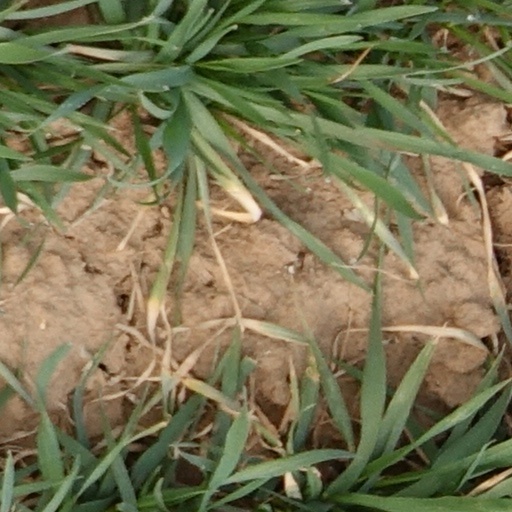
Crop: wheat